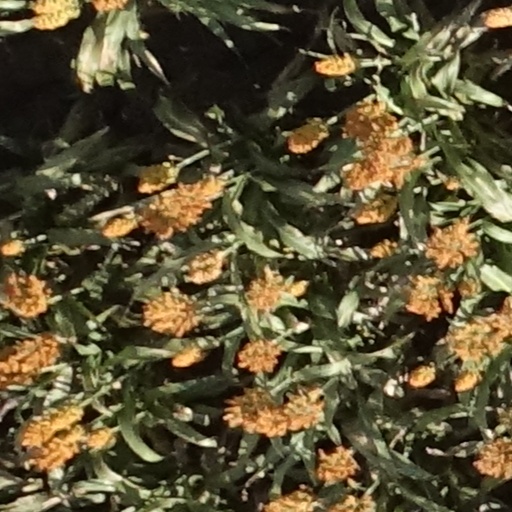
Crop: sorghum